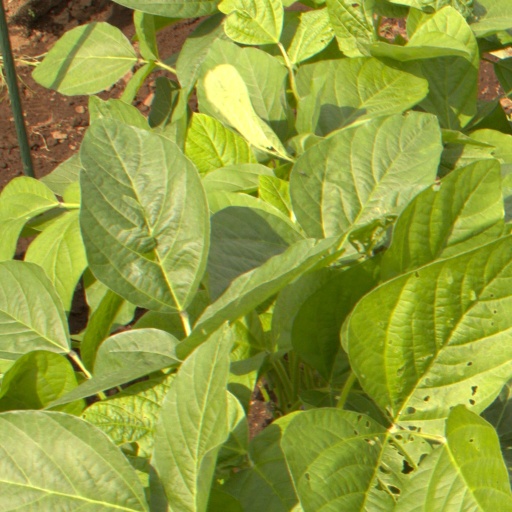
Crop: soybean